Bandit (Yomiuriland)

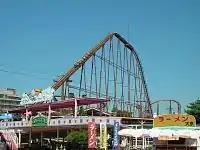
Bandit lift hill

Bandit's course is laid out as a terrain roller coaster. This means that it was custom-built to closely follow the contours of the hilly topography of Yomiuriland. Although the coaster's height is officially listed at , the layout of the terrain means that the difference between the highest and lowest points on the ride is actually (also a record when it was built). When Bandit was built in 1988, it held the record of being the fastest roller coaster in the world. The ride passes through the treetops of hundreds of cherry trees. This is highlighted during the park's annual cherry blossom ("sakura") festival. During the festival, Bandit is marketed as being the fastest ever "flower viewing" ("hanami"). The cherry blossoms around Bandit's course are also lit at night.